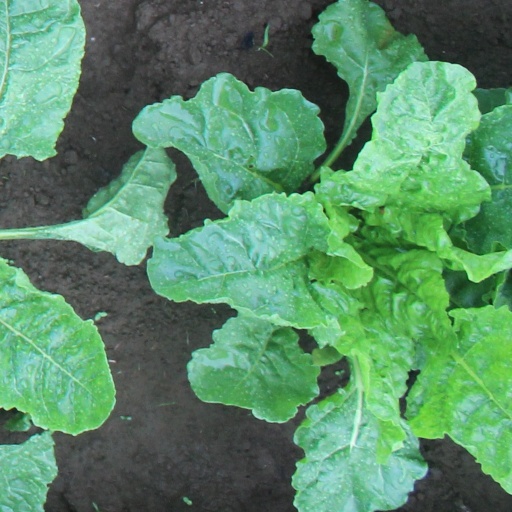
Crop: sugar beet